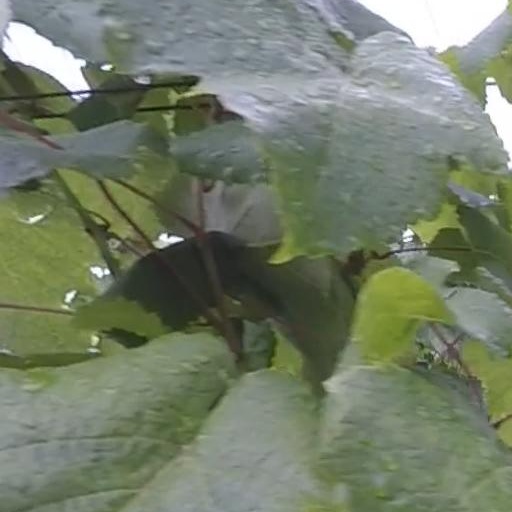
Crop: grape